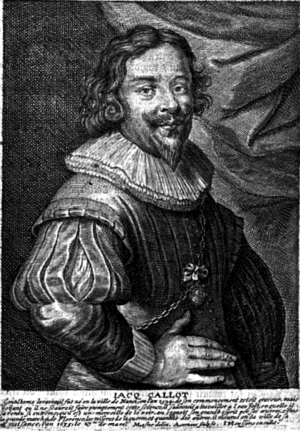
Le Het Gulden Cabinet vande Vry Schilder-Const ou Cabinet d'or de l'art libéral de la peinture est un ouvrage écrit par le notaire et le rederijker flamand du XVIIᵉ siècle Cornelis de Bie et publié à Anvers en 1662. Écrit en néerlandais, c'est un recueil de biographies et de panégyriques d'artistes des XVIᵉ et XVIIᵉ siècles principalement des Flandres incluant des portraits gravés. L'œuvre est une importante source d'information sur ces artistes et en fut la principale pour des historiens de l'art tels qu'Arnold Houbraken et Jacob Campo Weyerman.